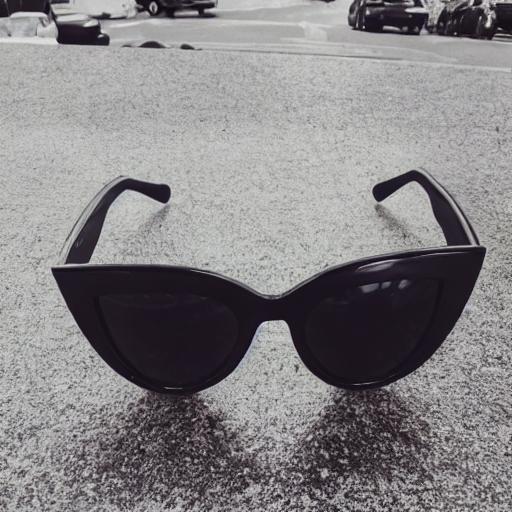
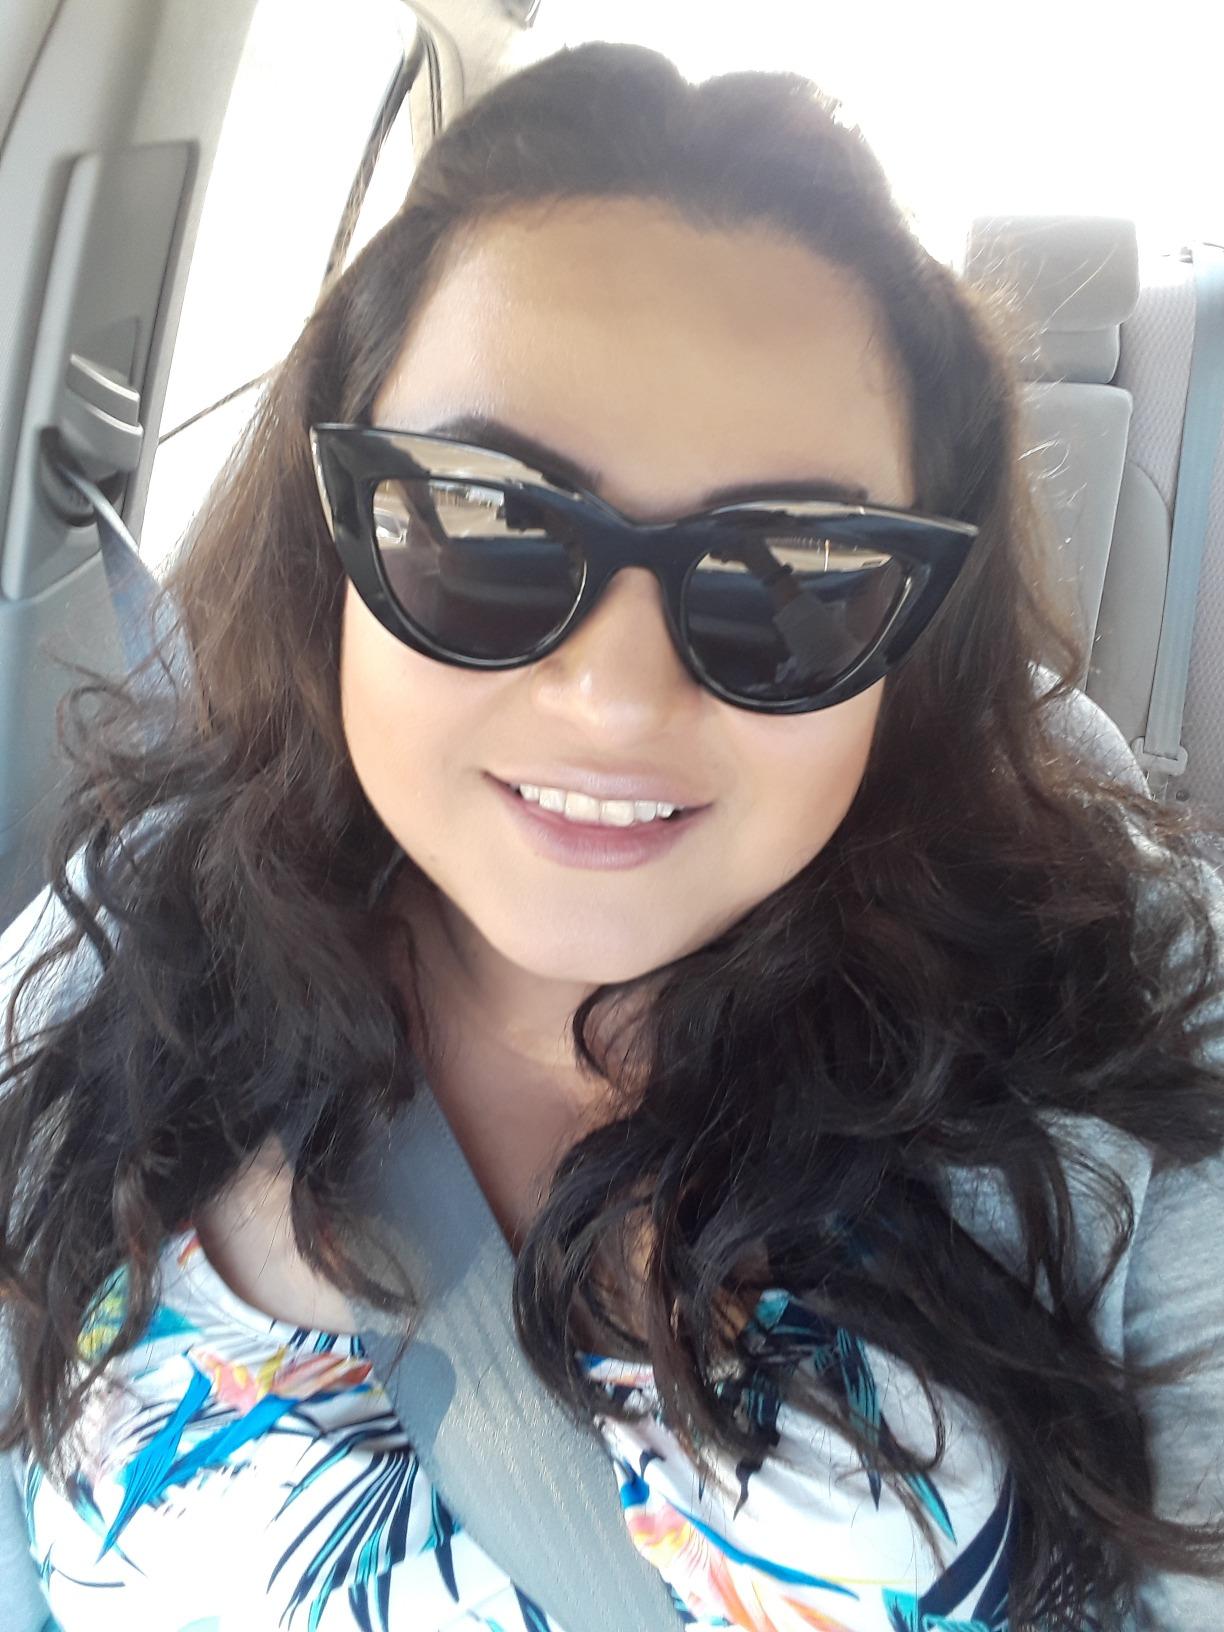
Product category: accessories_sunglasses
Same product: no